List of Farm to Market Roads in Texas (600–699)

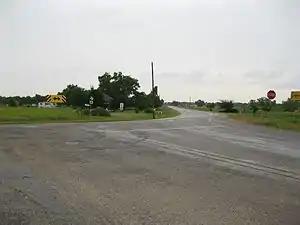
FM 1161 curves sharply to the northeast at its junction with FM 640 in Spanish Camp

On May 23, 1951, FM 640 was redesignated to start at FM 102 near Glen Flora in Wharton County and continue in a northerly direction to FM 1161 in Spanish Camp. The distance was estimated at .